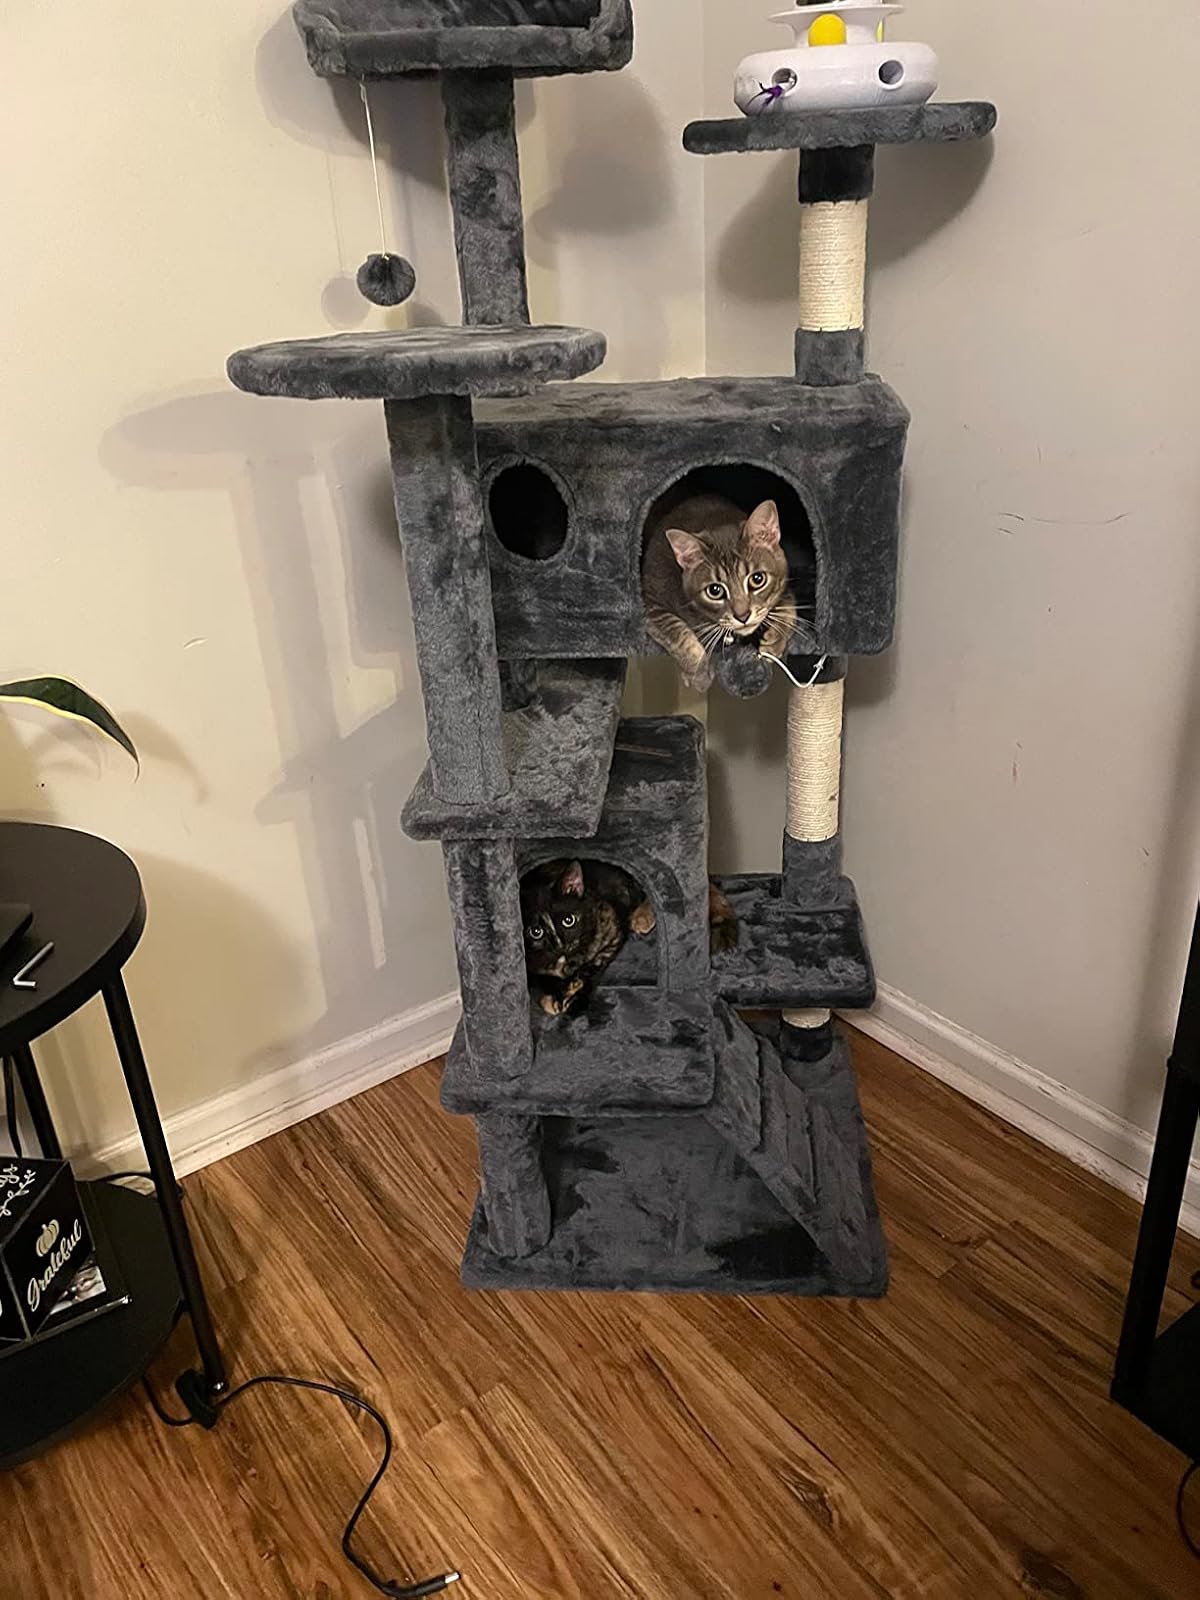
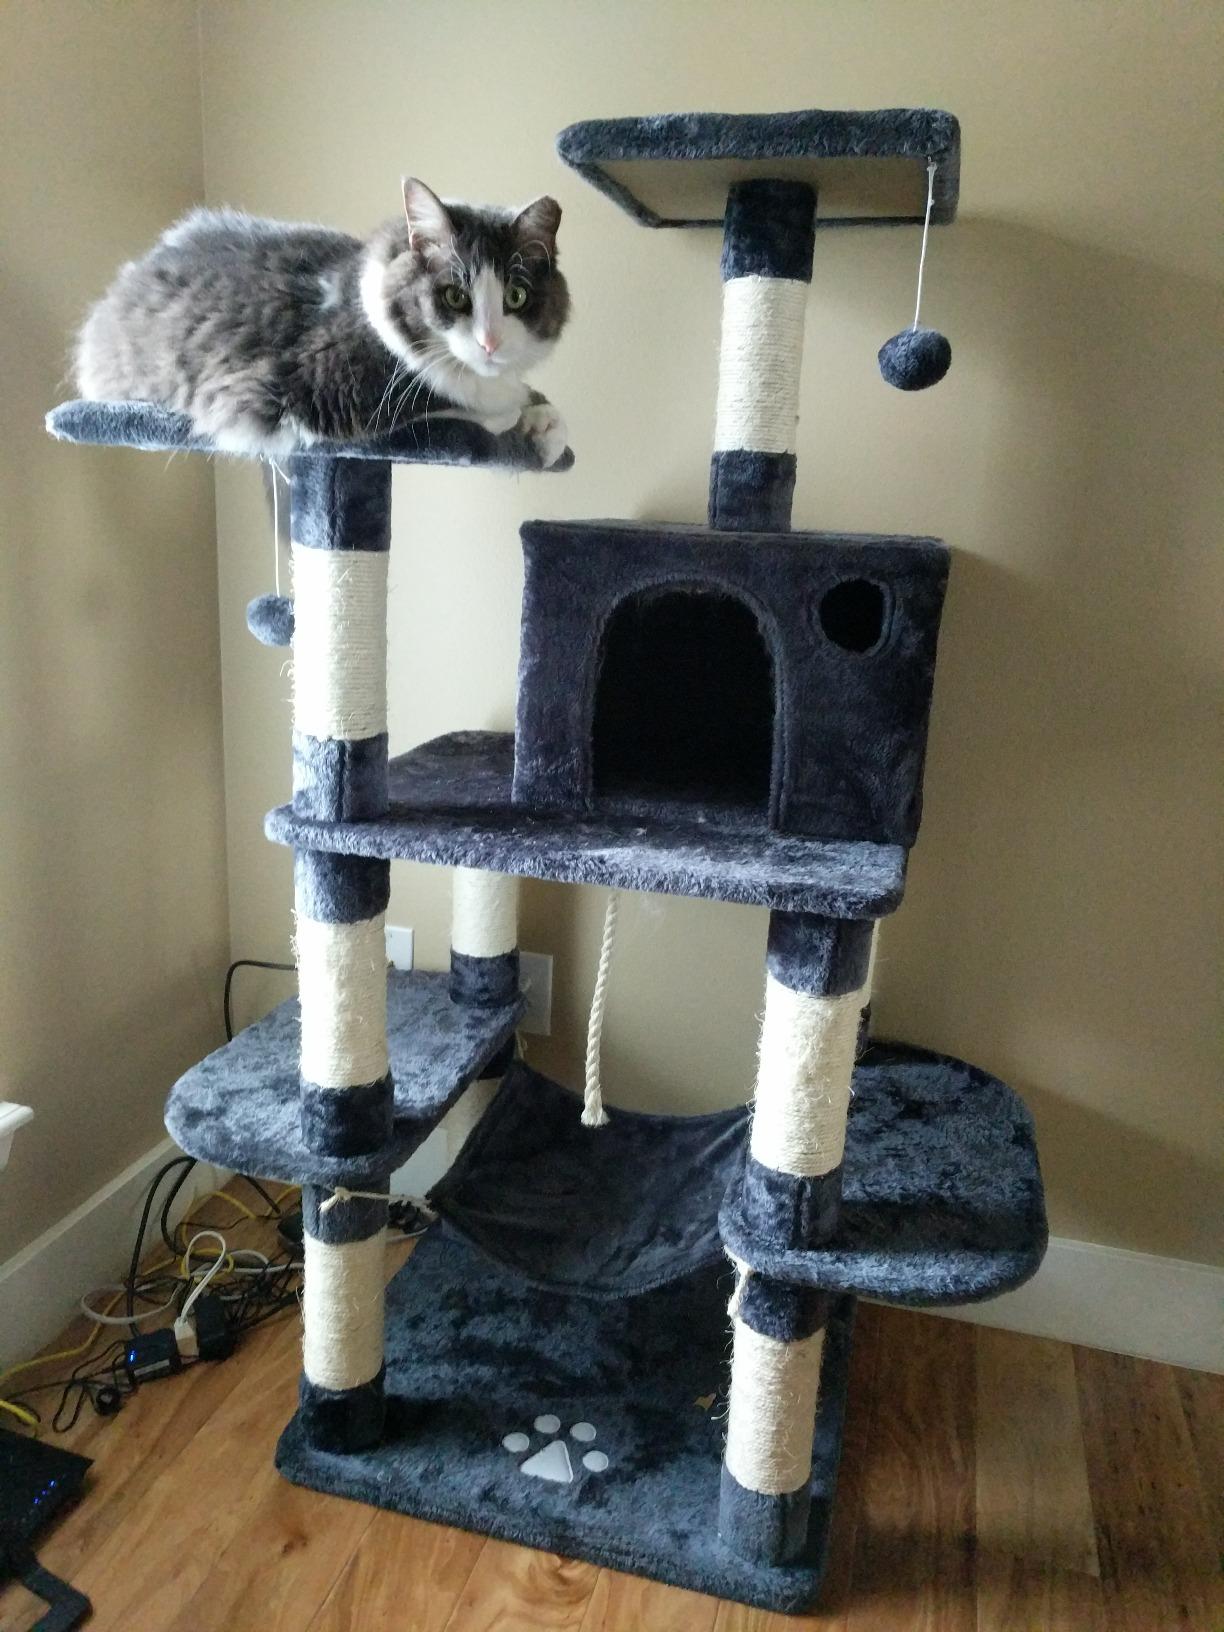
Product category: items_cat tree
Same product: no